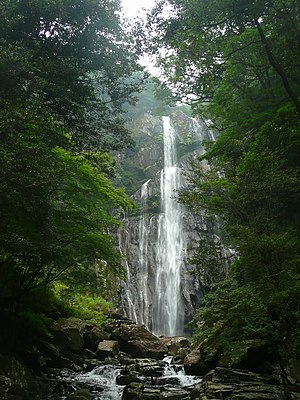
100 vandfald i Japan / Galleri
100 vandfald i Japan er en liste over vandfald i Japan, der blev udarbejdet i 1990 af det japanske miljøministerie.